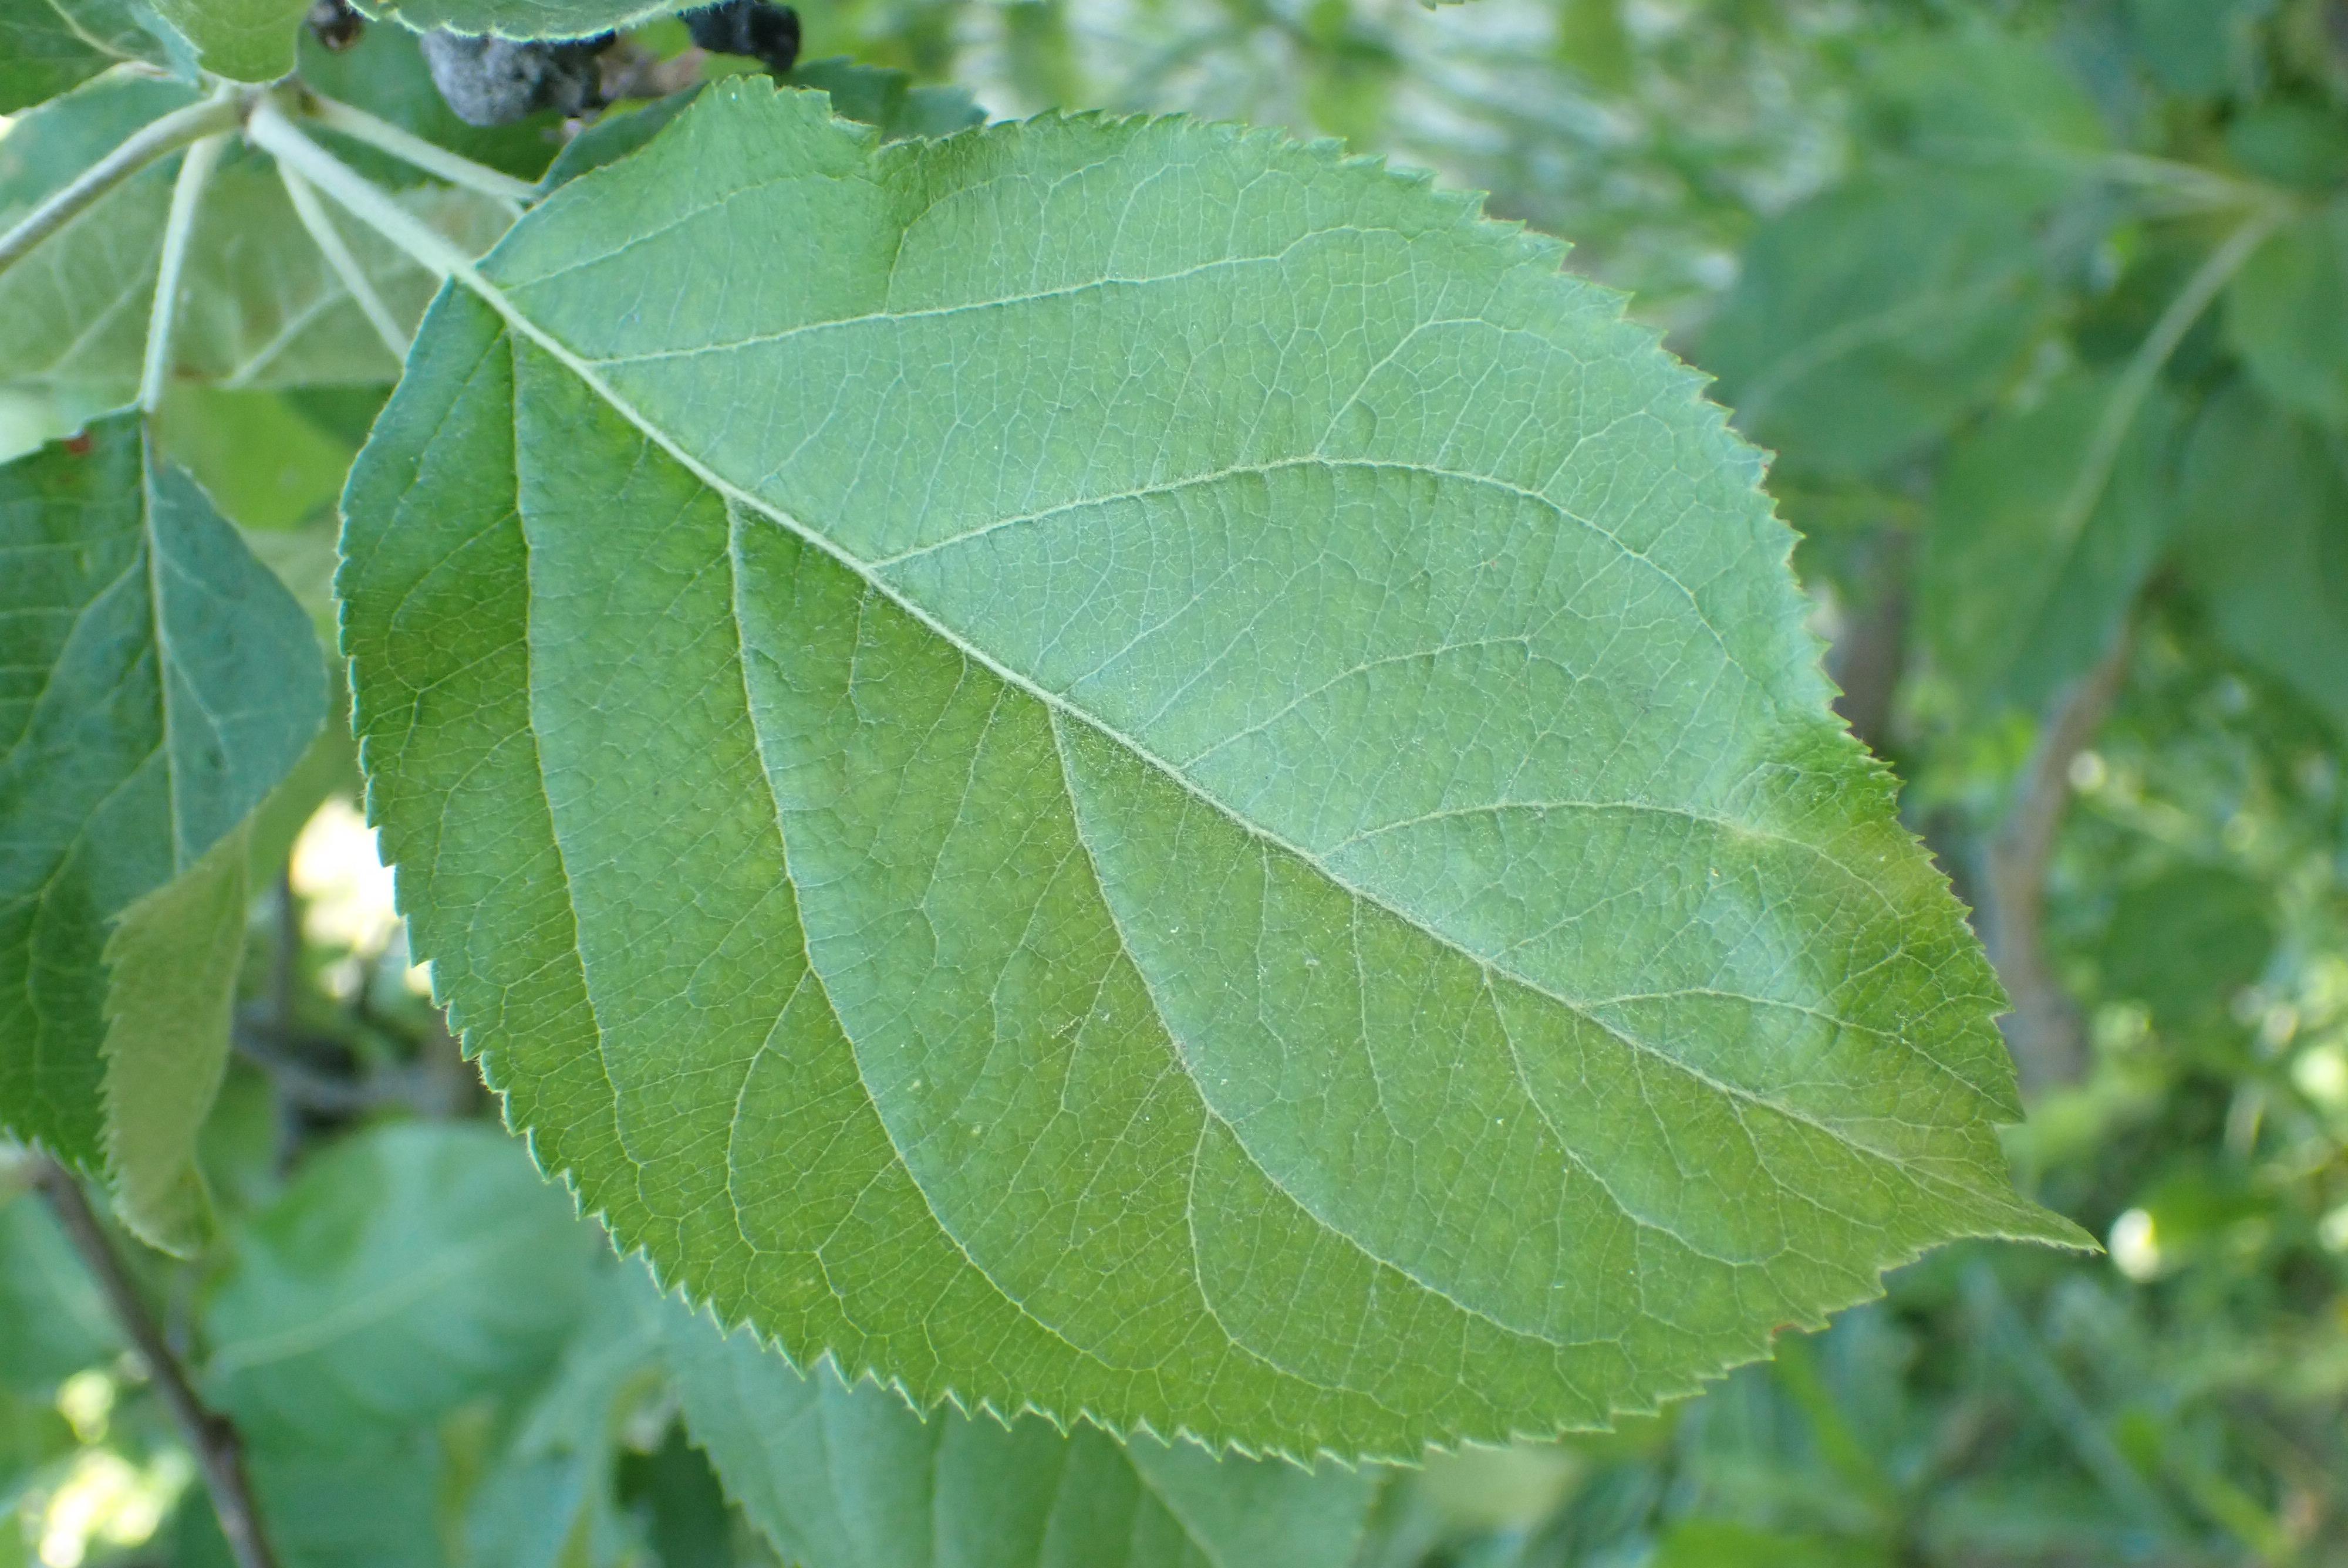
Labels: healthy